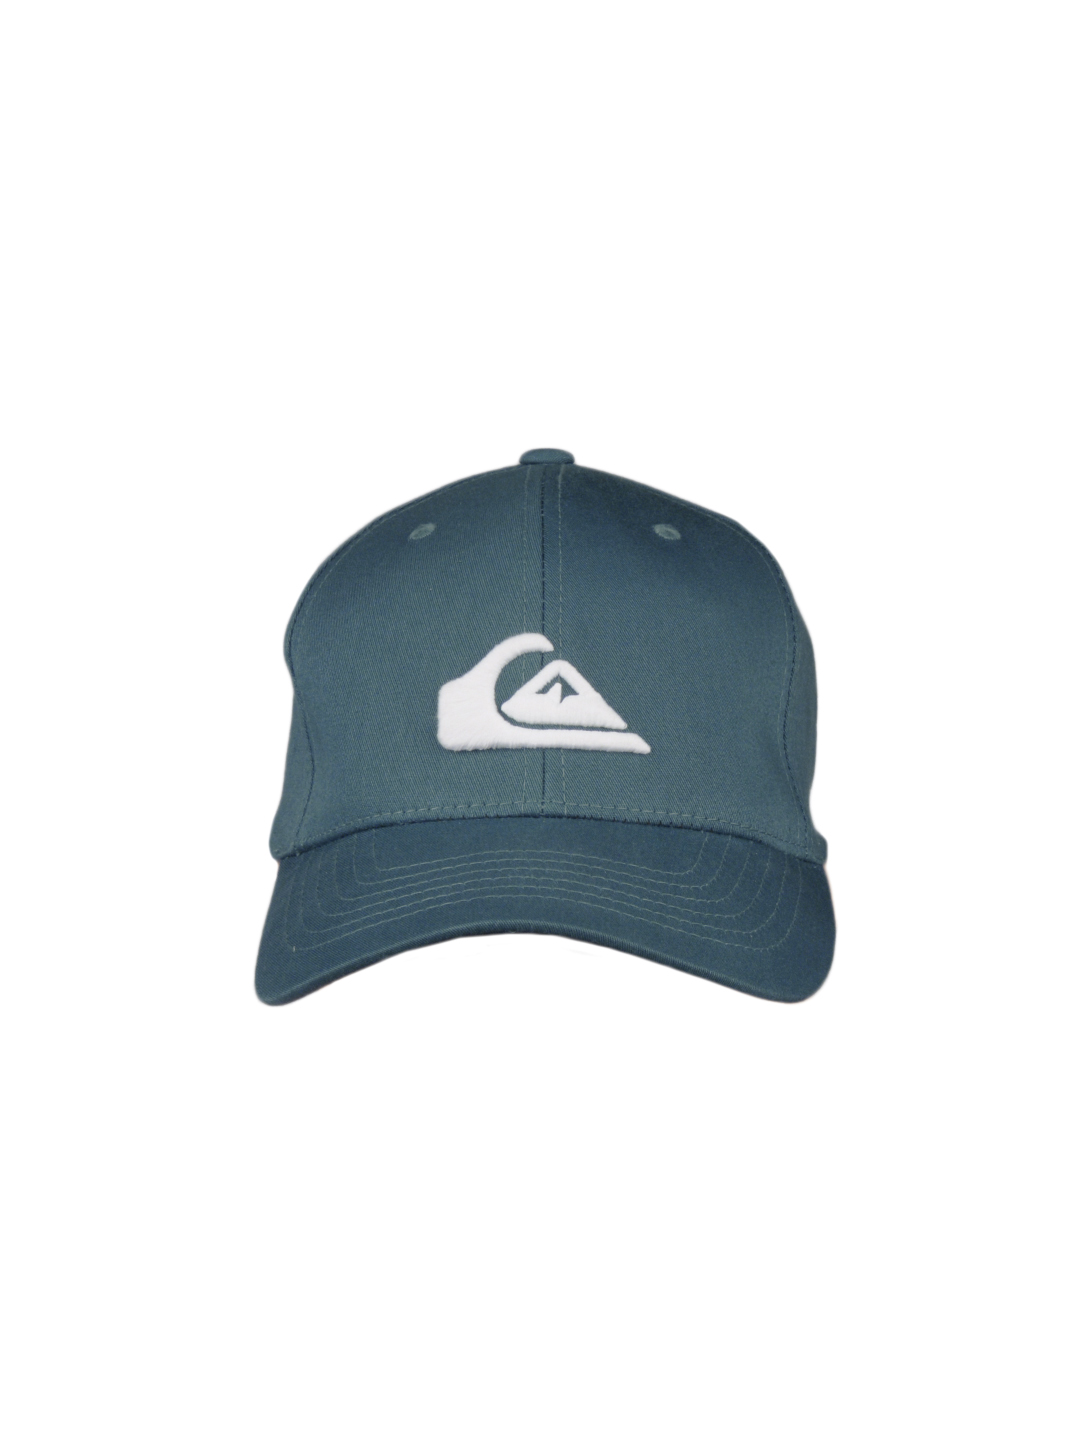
Quiksilver Men Blue Firsty Roundtails Cap
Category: Accessories / Headwear / Caps
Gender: Men
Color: Blue
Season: Summer 2012
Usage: Casual